Chalcis

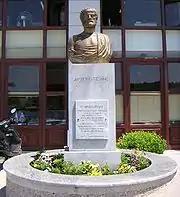
Bust of philosopher Aristotle, from Chalcidice, "apoikía" of Chalkis.

The Karababa Fortress is a 17th century castle built on the continental coast of the Euripus Strait, opposite to Chalcis, overseeing the city. It was constructed by the Ottoman Empire in 1684, for it to protect the city from the Republic of Venice. The castle was designed by the Venetian architect Gerolimo Galopo and hence its architectural design is more European rather than Ottoman.